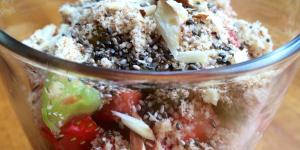
macedonia de fresas y frutos secos